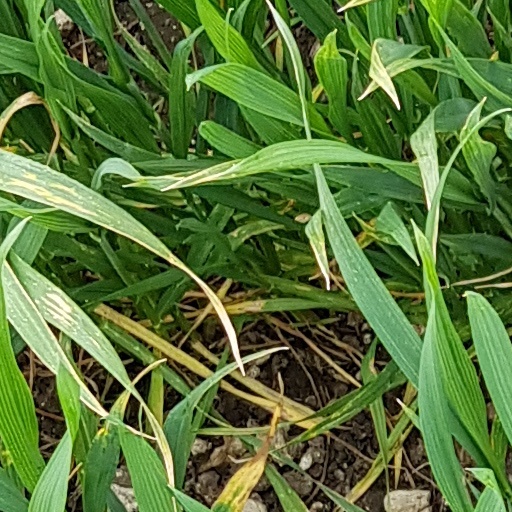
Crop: wheat